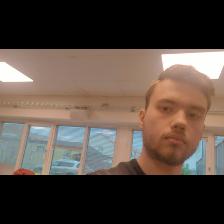
Label: Human